Chevrolet S-10

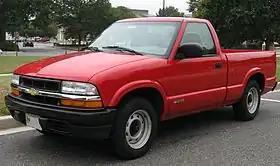
1998–2004 Chevrolet S-10

The Chevrolet S-10 is a compact pickup truck produced by Chevrolet. It was the first domestically-built compact pickup of the big three American automakers. When it was first introduced as a "quarter-ton pickup" in 1981 for the 1982 model year, the GMC version was known as the S-15 and later renamed the GMC Sonoma. A high-performance version of the latter was released in 1991, called "Syclone". The pickup was also sold by Isuzu as the Hombre from 1996 through 2000, but only in North America. There was also an SUV version, the Chevrolet S-10 Blazer/GMC S-15 Jimmy. An electric version was leased as a fleet vehicle in 1997 and 1998. These models are sometimes internally referred to as the S/T series to denote two- and four-wheel-drive models respectively (similar to the full-size Chevrolet C/K trucks) despite all versions being badged with "S" nomenclature.